J. M. Hall

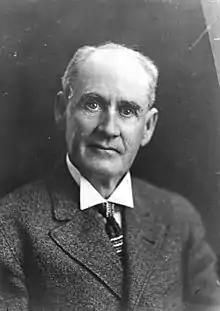
J. M. Hall, undated photo

James Monroe Hall (1851–1935) came to the town of Tulsa in what was then known as Indian Territory. James and his brother, Harry C. Hall, operated a tent store that had followed the route of the Atlantic and Pacific Railroad and selected the site where the road would stop at Tulsa. They initially selected a site where the railroad crossed what would become Lewis Avenue and pitched a tent for the store there. This location was just inside the boundary of the Cherokee nation. When the Halls discovered that the Creek Nation had less restrictions on the activities of white merchants, they moved the store a couple of miles west to what would become First Street and erected a more permanent wooden building.